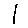
Label: 1